Markos Vamvakaris

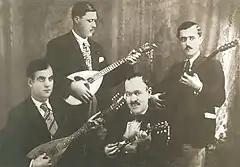
Members of The Famous Quartet of Piraeus, (l. to r.) Stratos Pagioumtzis, Markos Vamvakaris, Yiorgos Batis and Anestis Delias.

Vamvakaris was born on 10 May 1905 in Ano Syros (or Ano Khora), Syros, Greece. He was the first of six children, while his family belonged to the sizeable Roman Catholic community of island.